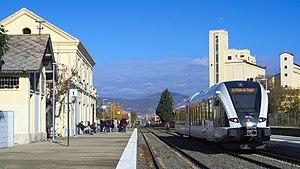
La ligne Lérida - La Pobla de Segur relie Lérida, Balaguer, Tremp et La Pobla de Segur en tant que noyau le plus important reliant la plaine de Lérida et les Pré-Pyrénées. En 1924, la section fut ouverte jusqu'à Balaguer et en 1951, elle arriva jusqu'à La Pobla. L'infrastructure appartient à FGC depuis 2005, qui a également pris en charge en 2016 l'exploitation avec l'achat de train spécialement pour cette ligne.